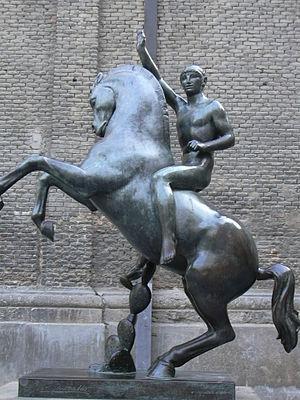
Pablo Emilio Gargallo Catalán, né le 5 janvier 1881 à Maella en Espagne et mort à Reus le 28 décembre 1934, est un sculpteur espagnol considéré comme l’une des principales figures de la sculpture moderne dans la première moitié du XXᵉ siècle. Il fut parmi les premiers à renouveler la sculpture par son travail direct du métal et par l’utilisation des possibilités d’expression du vide.